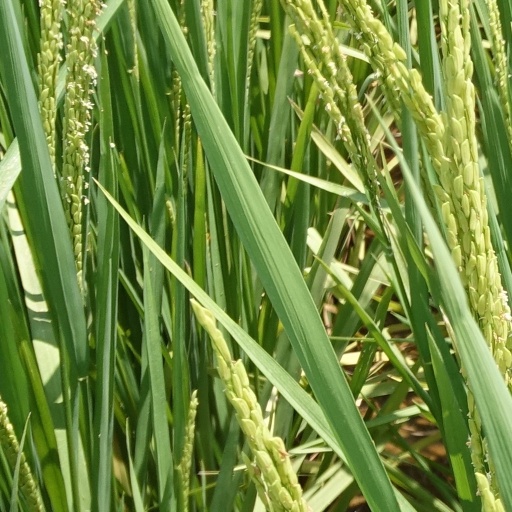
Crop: rice